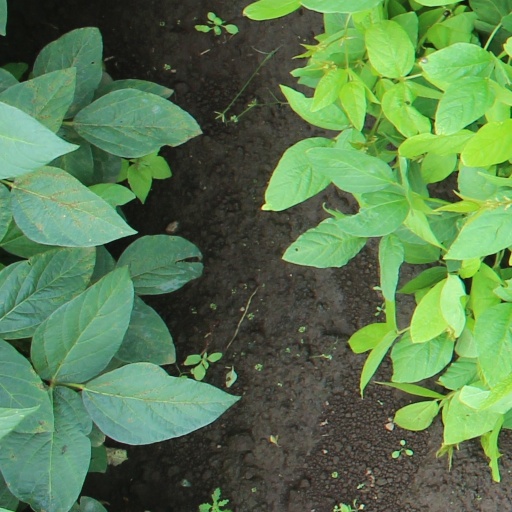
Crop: soybean